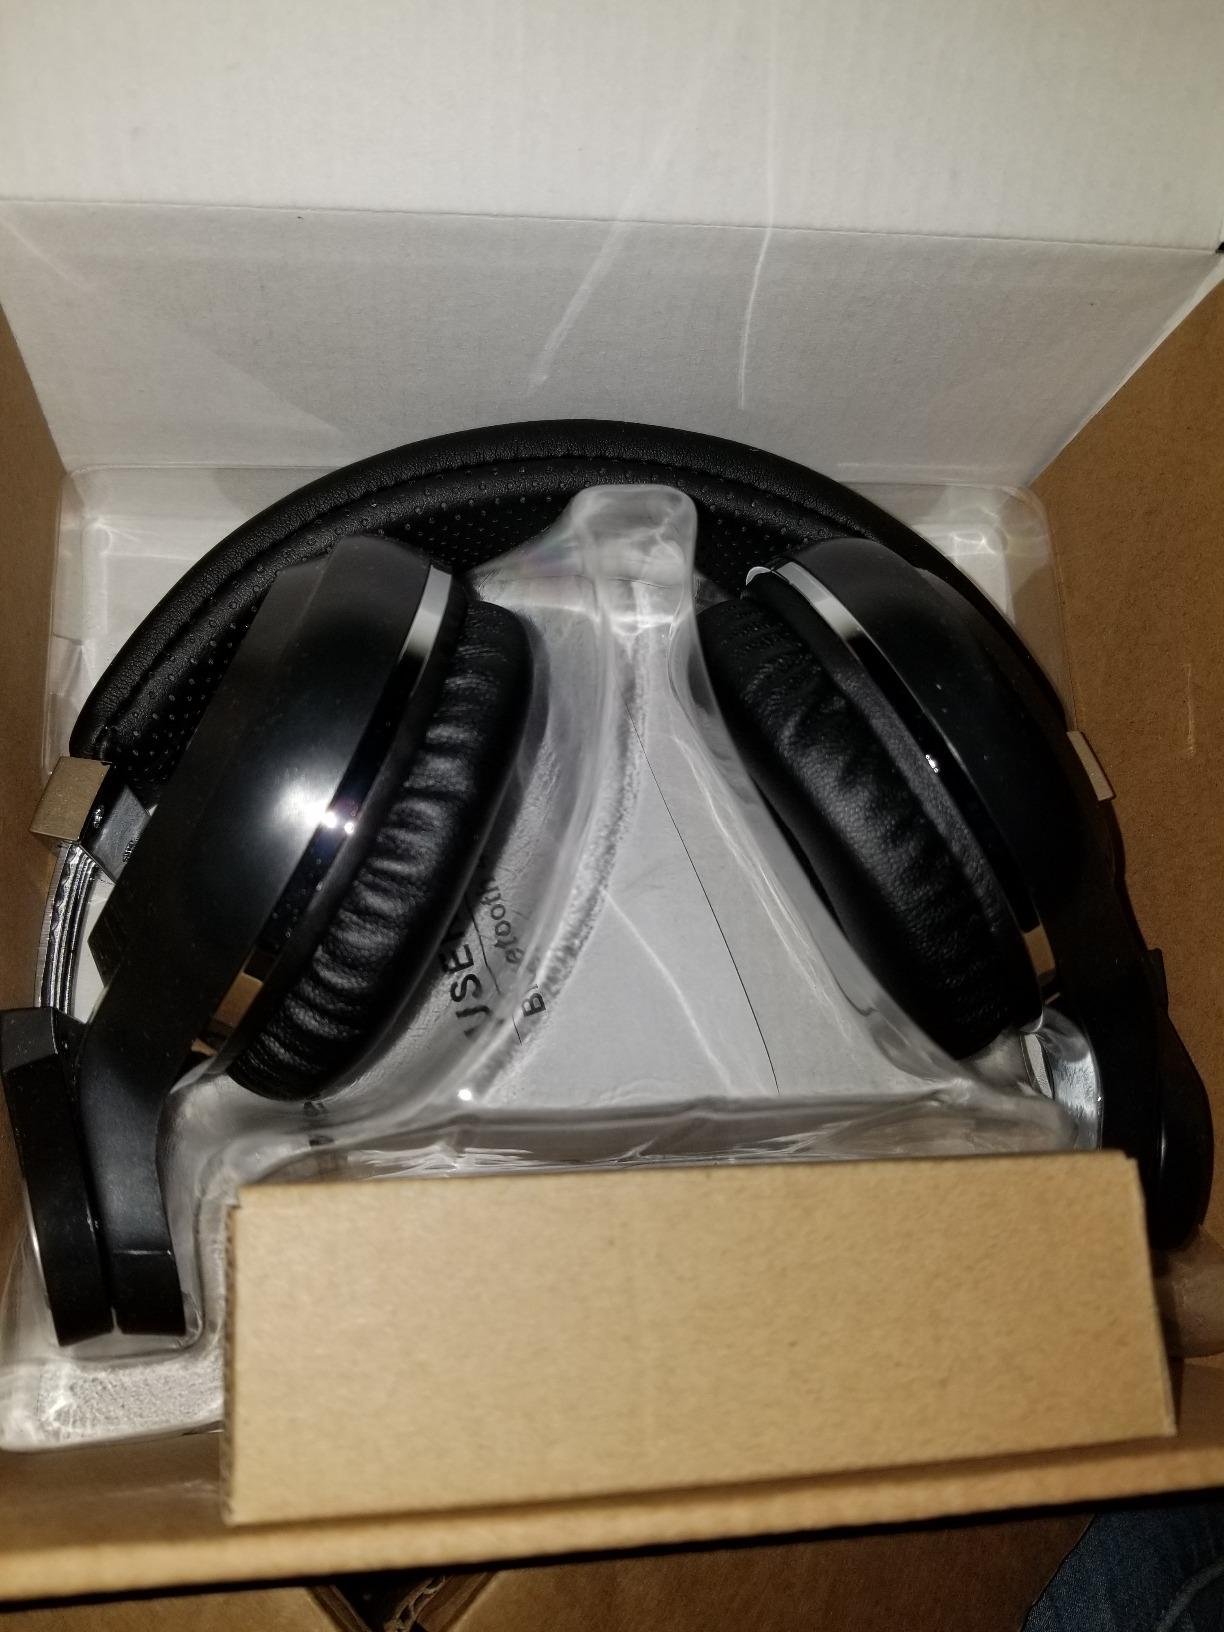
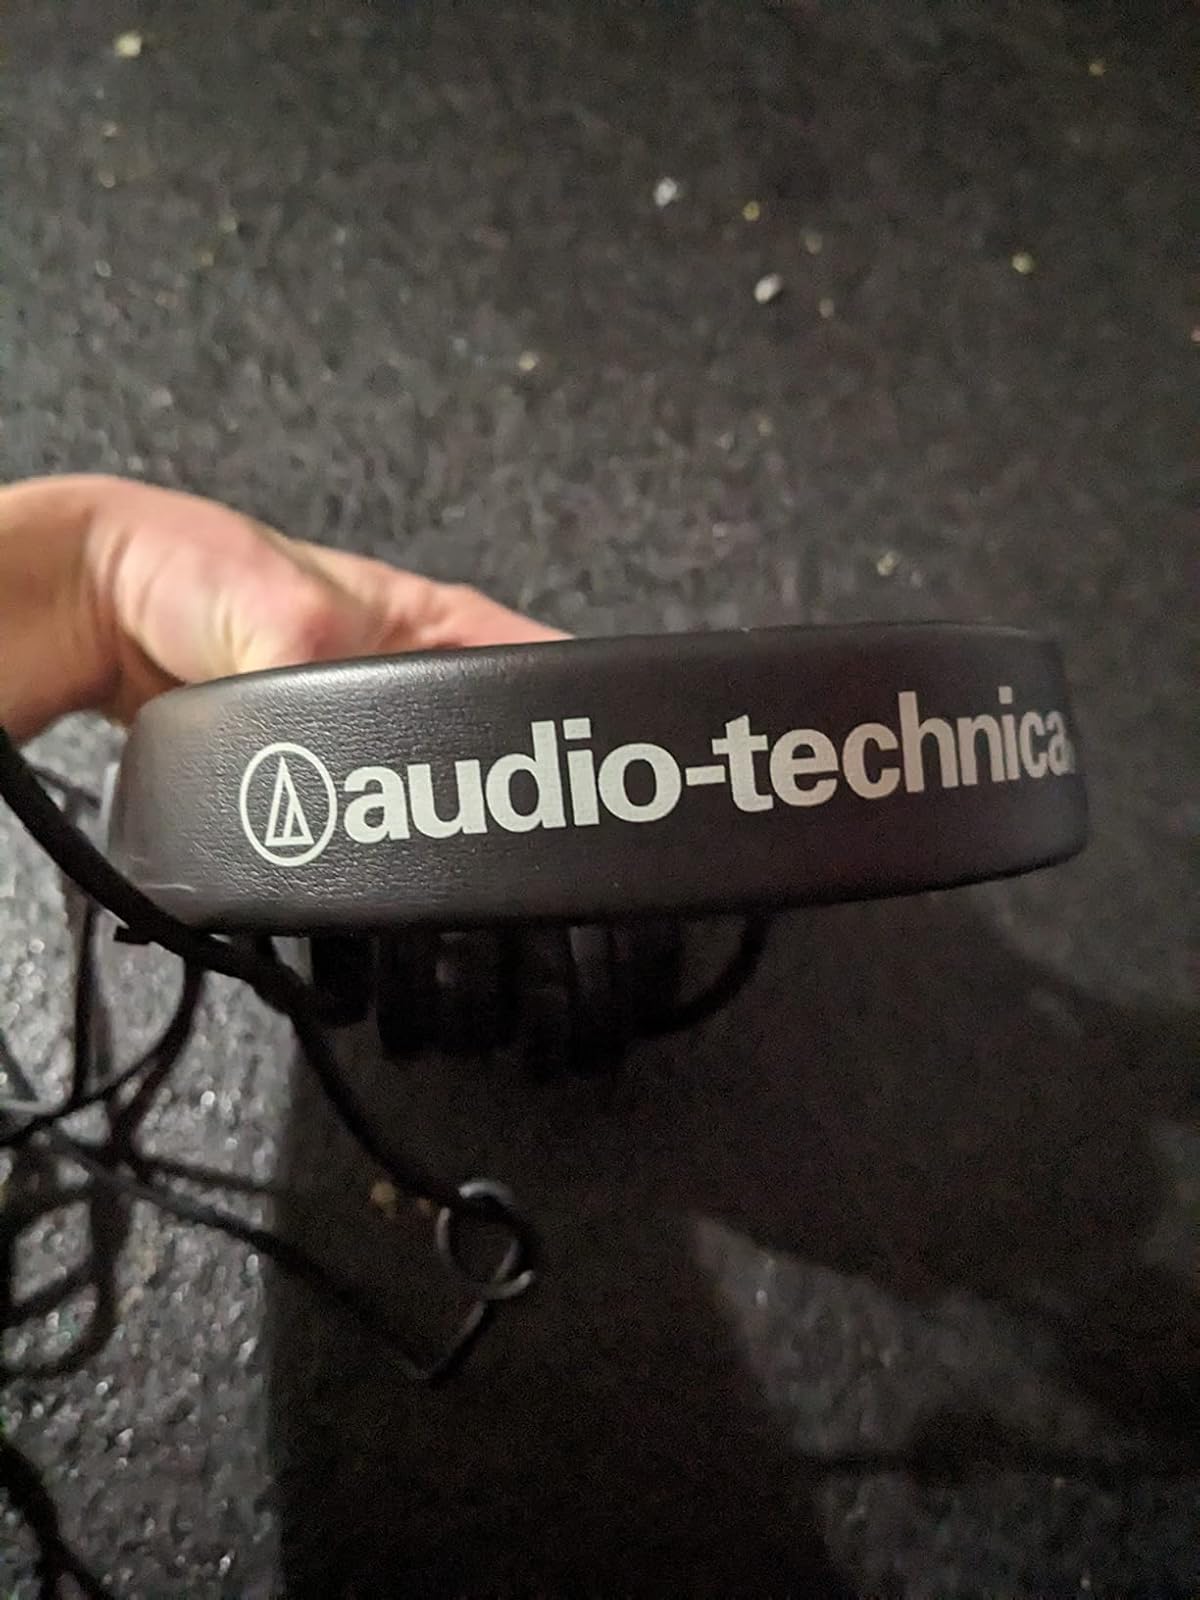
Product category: headphones
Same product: no